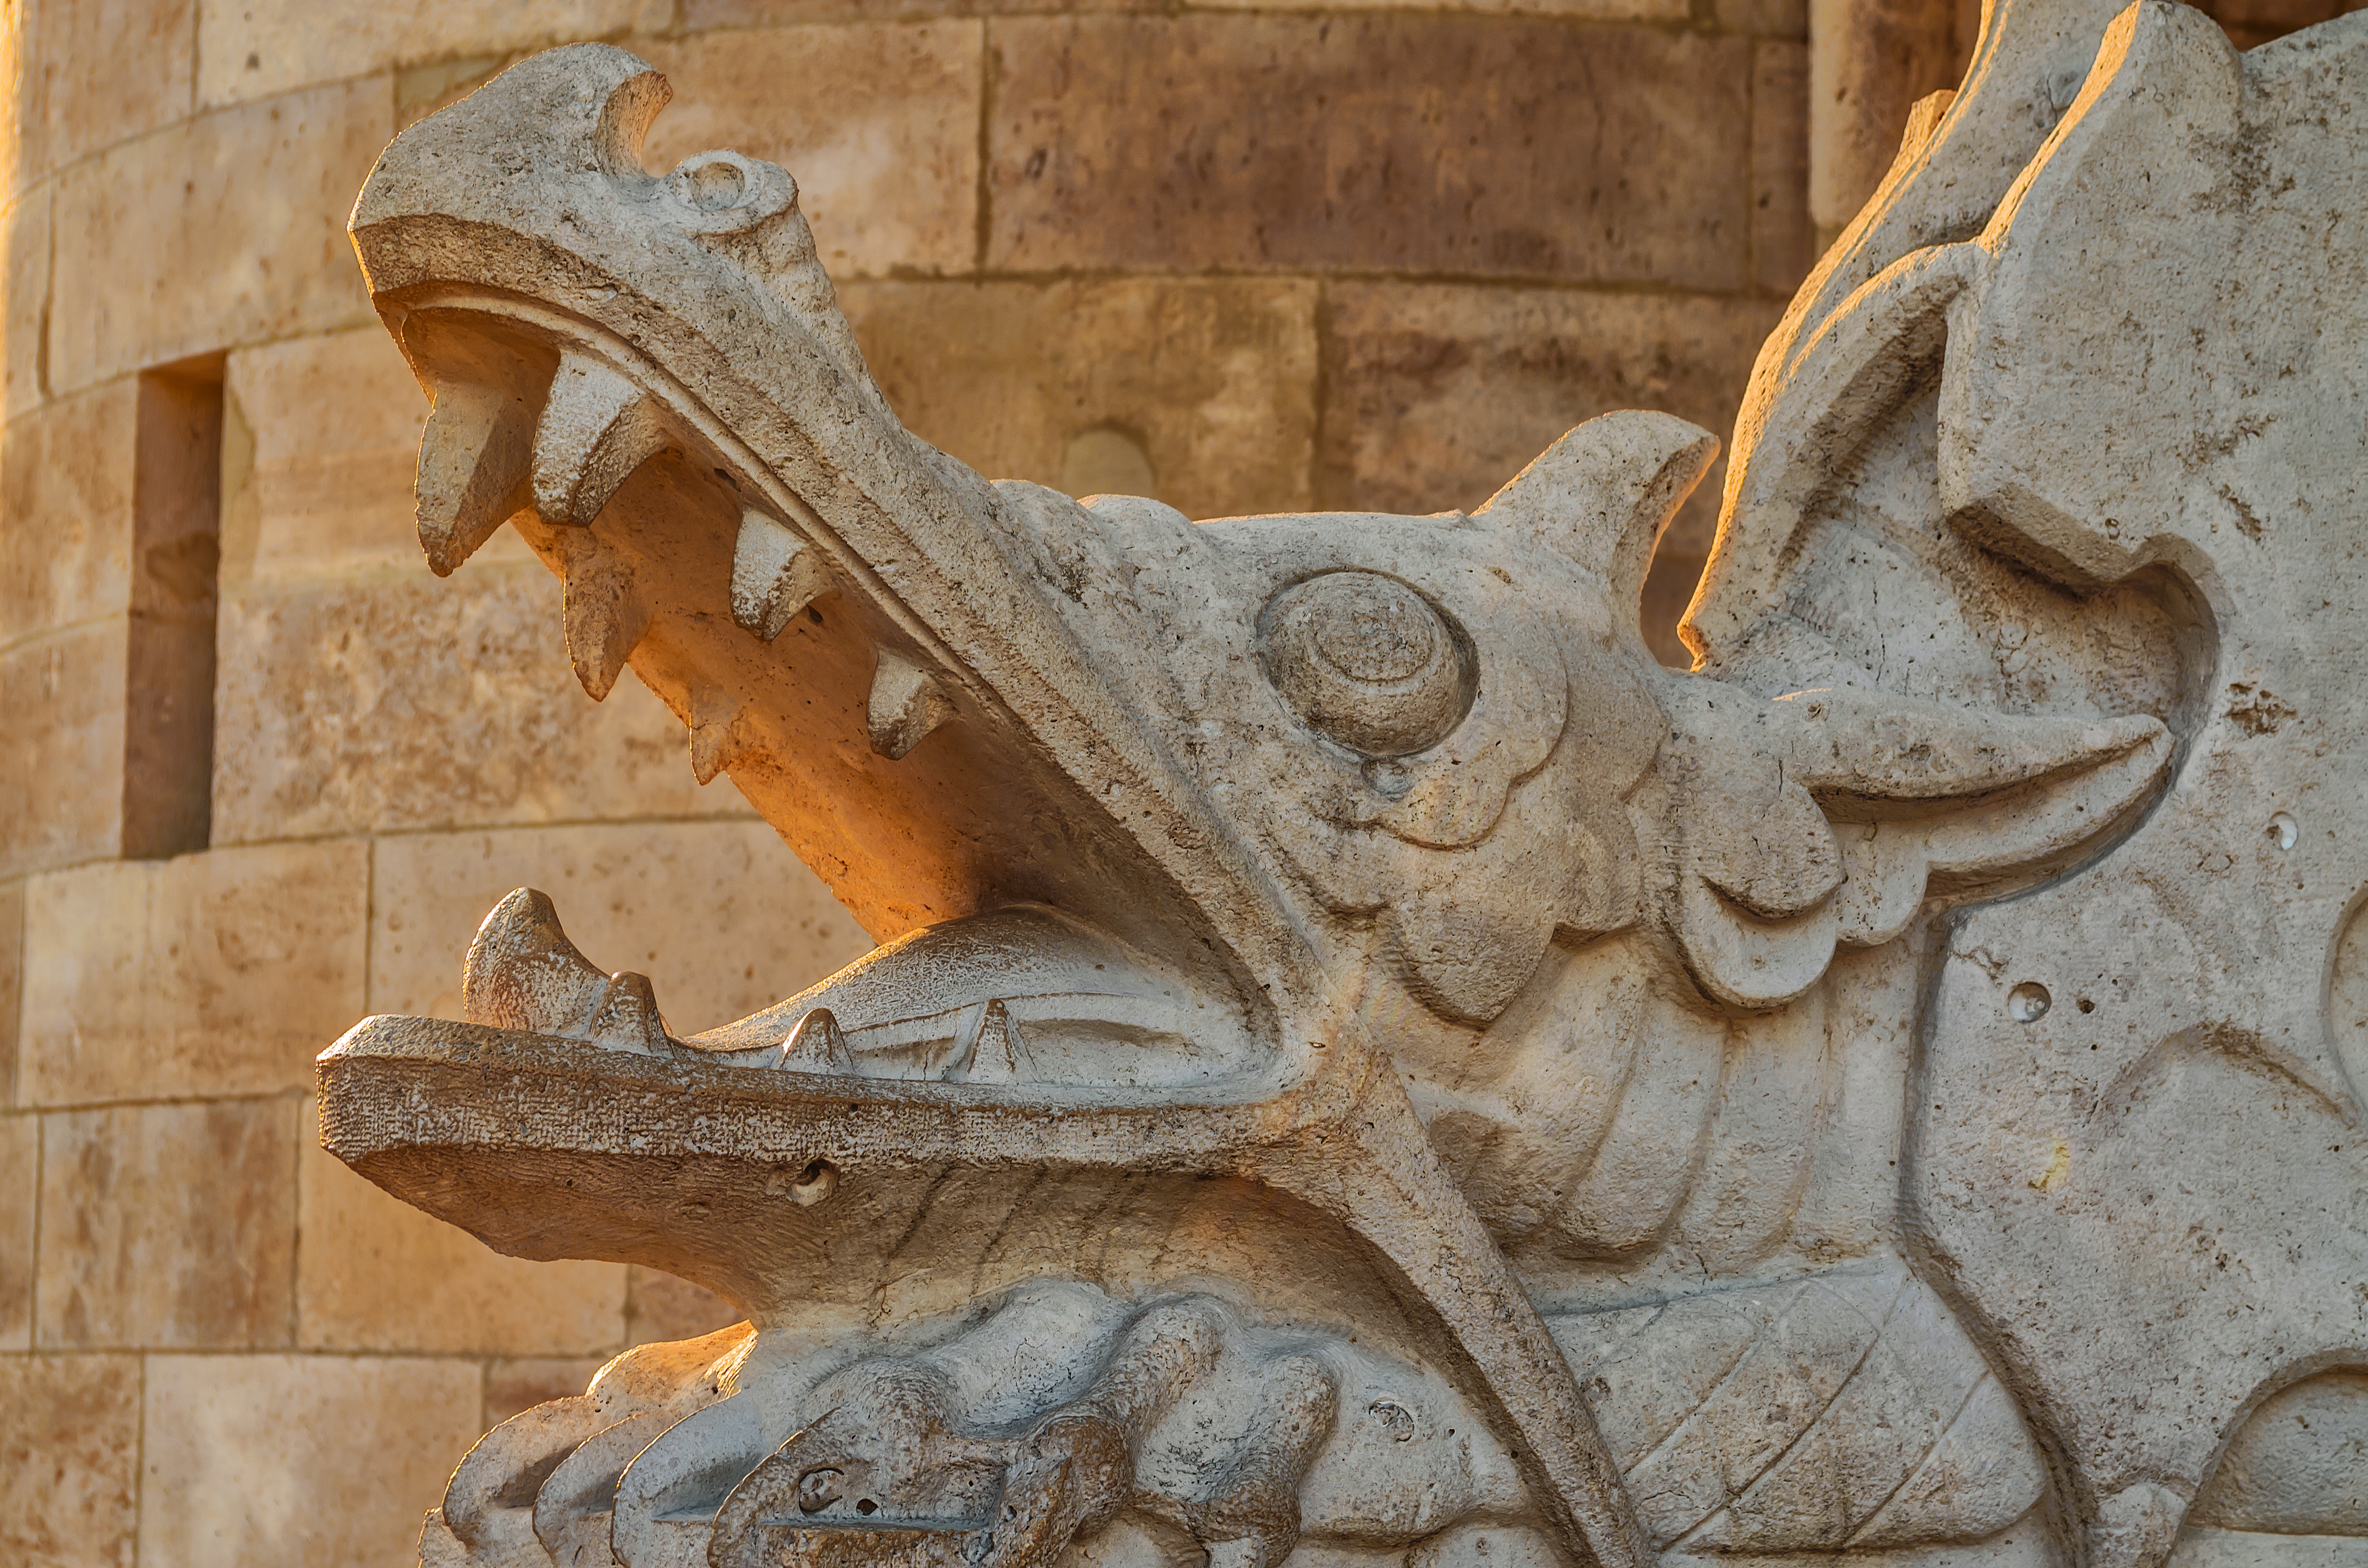
driftwood, nature, light, wood, sunset, statue, evening, material, in the evening, sculpture, art, lights, temple, dragon, teeth, carving, nightfall, relief, light and shadow, night lights, stone carving, dragon's mouth, ancient history